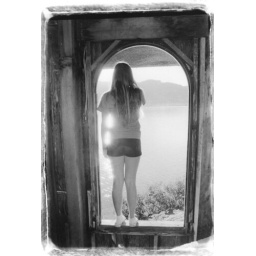
girl in door